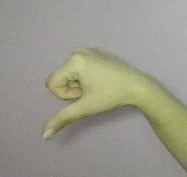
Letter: waw